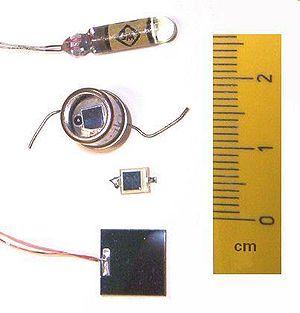
Une photodiode est un composant semi-conducteur ayant la capacité de capter un rayonnement du domaine optique et de le transformer en signal électrique.